Scouting in the United States

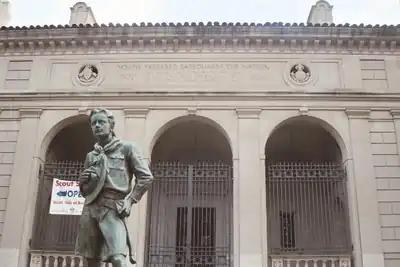
"The Ideal Scout", a 1937 statue by R. Tait McKenzie in front of the Bruce S. Marks Scout Resource Center in the Cradle of Liberty Council in Philadelphia

Scouting in the United States is dominated by 1 million-member Scouting America and the Girl Scouts of the USA and other associations that are recognized by one of the international Scouting organizations. There are also a few smaller, independent groups that are considered to be "Scout-like" or otherwise Scouting related.